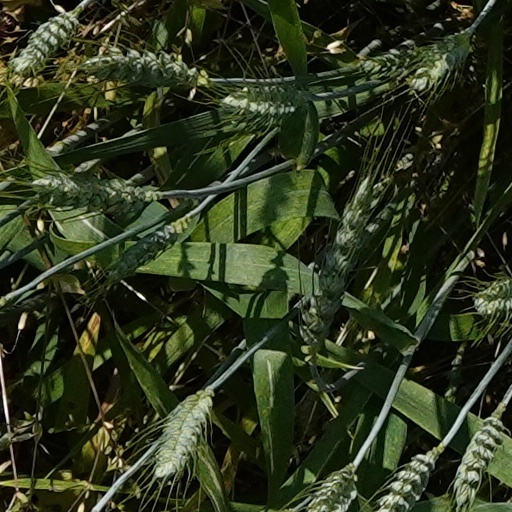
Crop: wheat